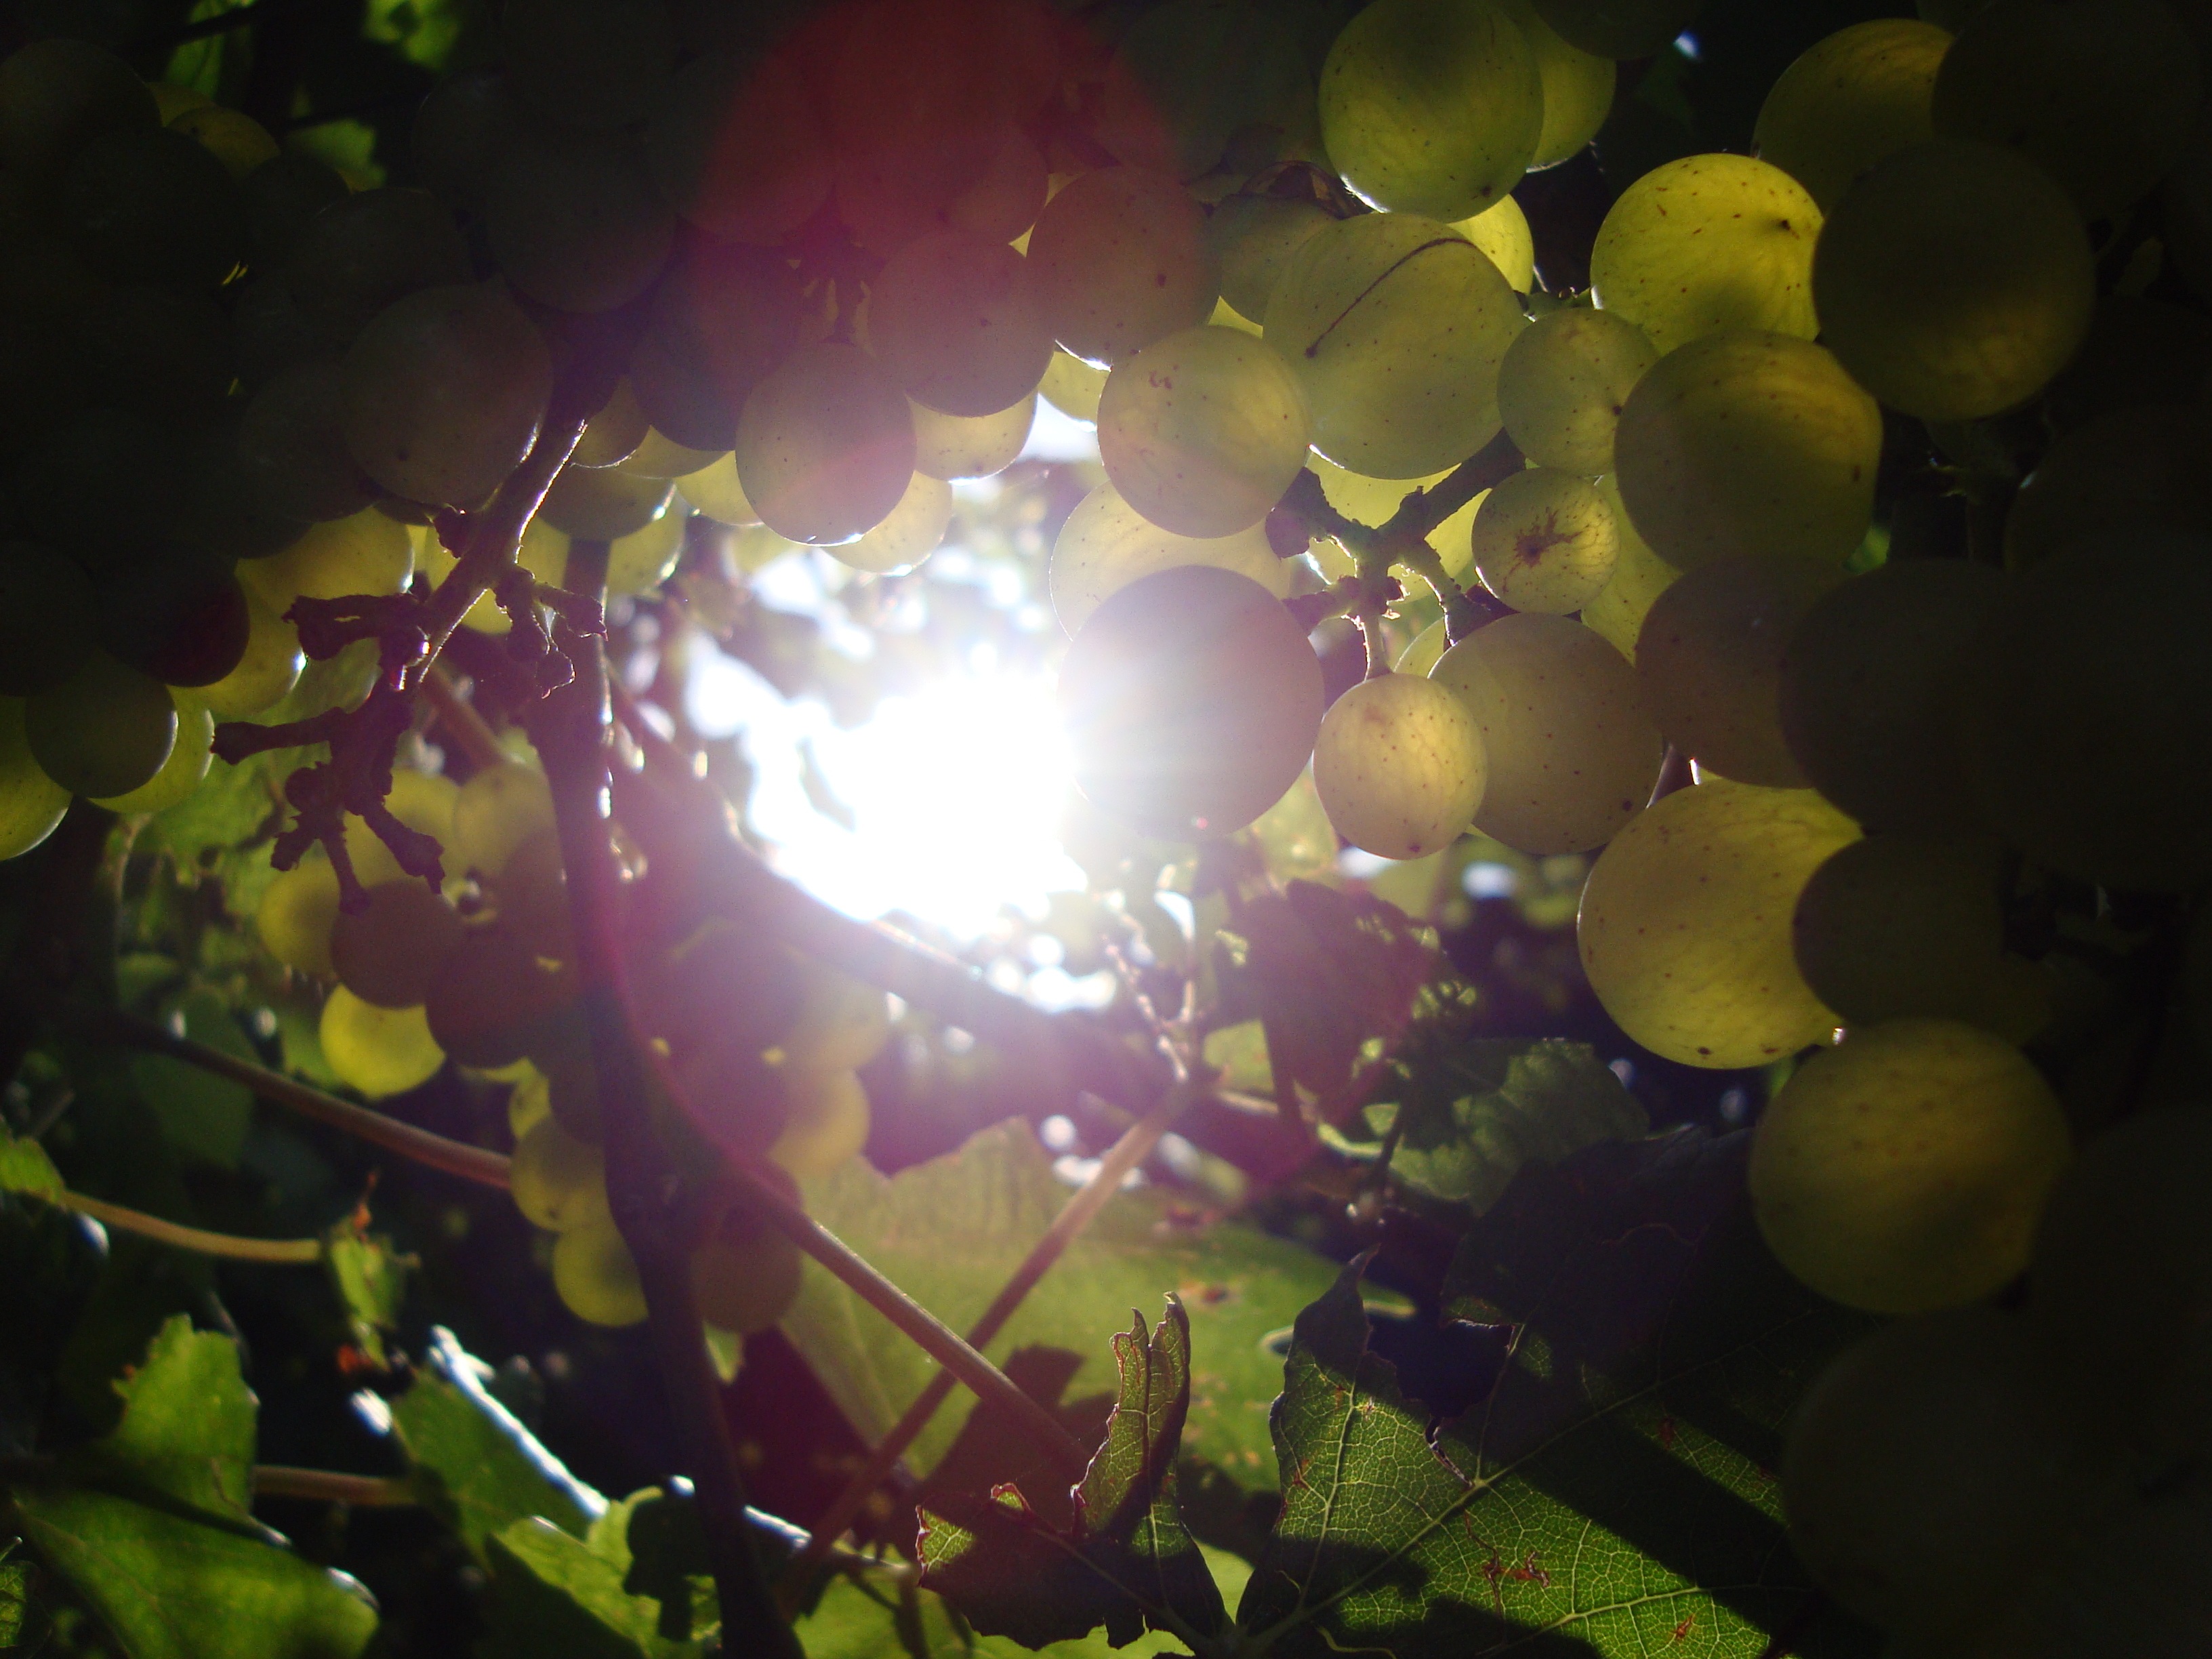
branch, light, plant, sun, vine, fruit, sunlight, leaf, flower, green, reflection, produce, color, autumn, yellow, flora, grapes, macro photography, flowering plant, land plant